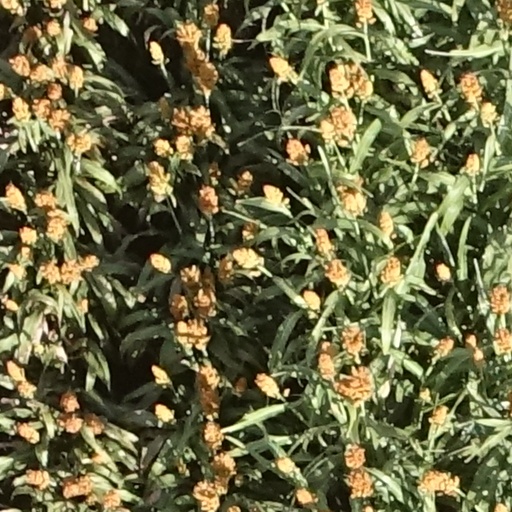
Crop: sorghum